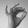
ASL letter: F